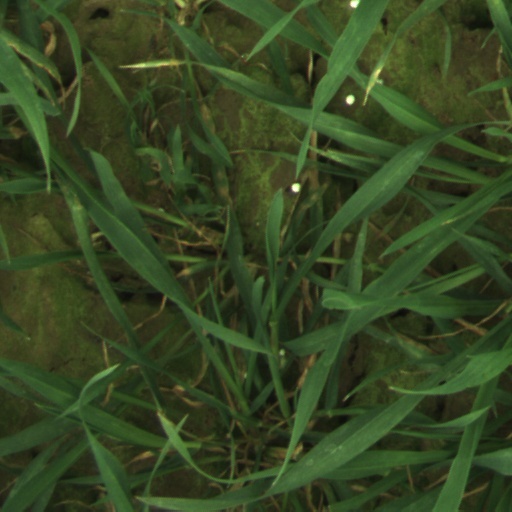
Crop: wheat